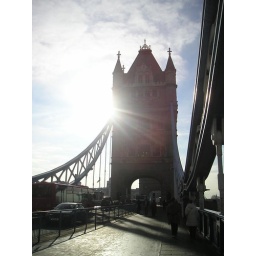
tower bridge in london